List of the Paleozoic life of West Virginia

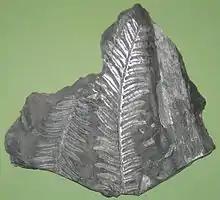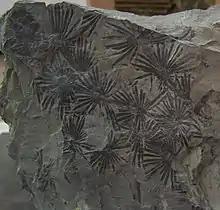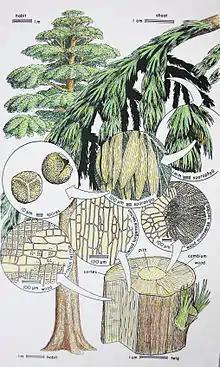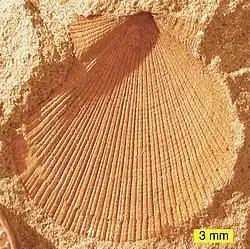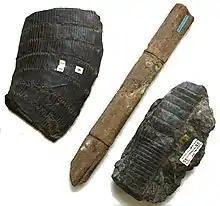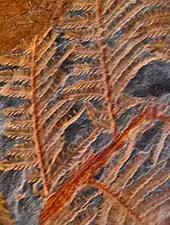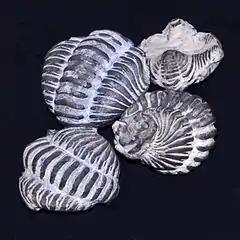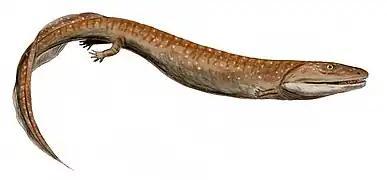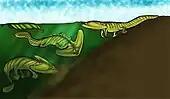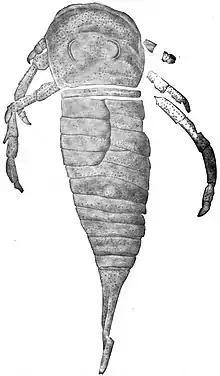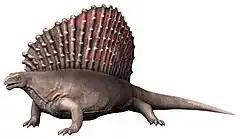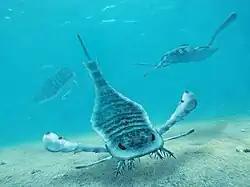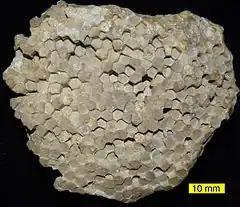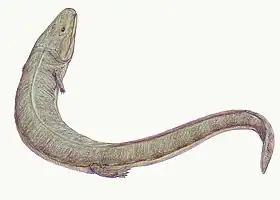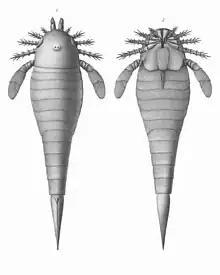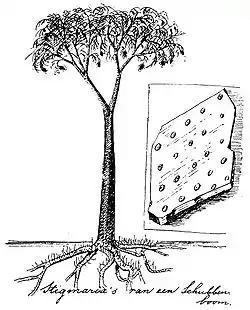
Fossilized fronds of the Carboniferous-Early Cretaceous seed fern "Alethopteris"
Fossil of the Carboniferous horsetail relative "Annularia"
Life restoration of the Late Devonian-Carboniferous tree "Archaeopteris macilenta" with insets detailing its anatomy
Mold fossil of a shell of the Early Devonian-Late Triassic bivalve "Aviculopecten"
Fossilized stems from the Carboniferous-Permian horsetail relative "Calamites"
Fossilized fronds of the Carboniferous seed fern "Callipteridium"
Fossils in enrolled posture of the Silurian trilobite "Calymene niagarensis"
Life restoration of the Carboniferous four-limbed animal precursor "Crassigyrinus"
Life restoration of a swimming group of the Permian amphibian "Diploceraspis"
Fossil of the Silurian-Late Devonian eurypterid ("sea scorpion") "Drepanopterus"
Life restoration of the Permian synapsid (mammal precursor) "Edaphosaurus"
Life restoration of Silurian eurypterid ("sea scorpion") "Eurypterus"
Fossil of the Late Ordovician-Permian tabulate coral "Favosites"
Life restoration of the Carboniferous four-limbed animal precursor "Greererpeton"
Life restoration in multiple views of the Silurian eurypterid ("sea scorpion") "Hughmilleria"
Restoration of the Carboniferous-Late Triassic club moss relative "Lepidodendron". Eli Heimans (1911).
Fossil in cross section of the Carboniferous seed fern stem "Lyginopteris"
Fossilized shell of the Devonian brachiopod "Mucrospirifer"
Fronds of the Carboniferous seed fern "Neuropteris"
Life restoration of the Middle-Late Devonian lobe-finned fish "Onychodus"
Fossils of the Late Devonian-Permian fern-like fronds "Pecopteris"
Fossilized tooth of the Carboniferous-Permian shark "Petalodus"
Fossilized shell of the Silurian-Early Triassic sea snail "Platyceras"
Life restoration of the Permian reptile "Protorothyris"
Shell of a "Rhodea" land snail
Fossilized stump of the Carboniferous-Permian club moss relative "Sigillaria"
Fossilized leaves and branches of the Devonian-Triassic horsetail relative "Sphenophyllum"
Fossilized foliage of the Late-Devonian-Cretaceous seed fern "Sphenopteris"
Fossilized shell of the Late Ordovician-Late Triassic brachiopod "Spirifer"
Fossil of the Carboniferous-Permian tree-like club moss relative rhizome "Stigmaria"
Fossilized shell of the Early Ordovician-Late Devonian probable mollusc "Tentaculites"

†"Spirifer" – report made of unidentified related form or using admittedly obsolete nomenclature